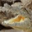
Label: crocodile